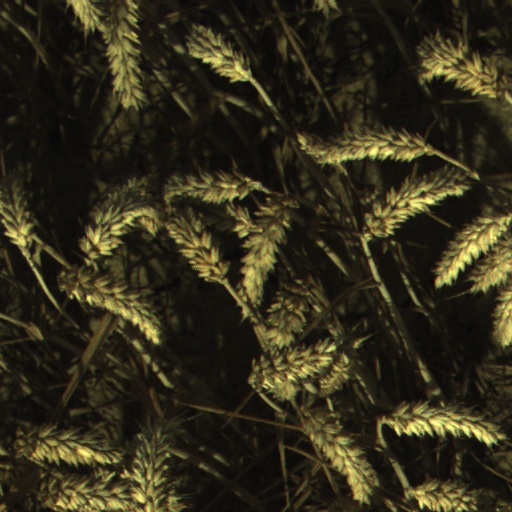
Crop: wheat